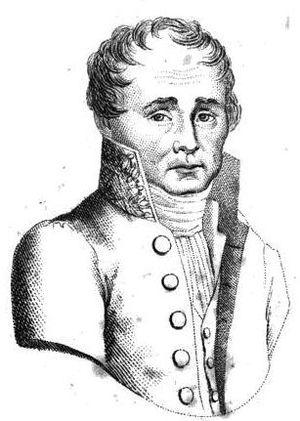
Jacques-Joseph Guillaume François Pierre, comte de Corbière, né le 22 mai 1766 à Cornuz-les-Trois-Maries et mort le 12 janvier 1853 à Rennes, est une personnalité politique française.
Le ministère Joseph de Villèle dure du 14 décembre 1821 au 4 janvier 1828, sous les règnes de Louis XVIII de France puis de Charles X de France.
Le second ministère Armand-Emmanuel du Plessis de Richelieu dure du 20 février 1820 au 14 décembre 1821, sous le règne de Louis XVIII. Il succède au ministère Decazes, isolé politiquement, après l'assassinat du duc de Berry.